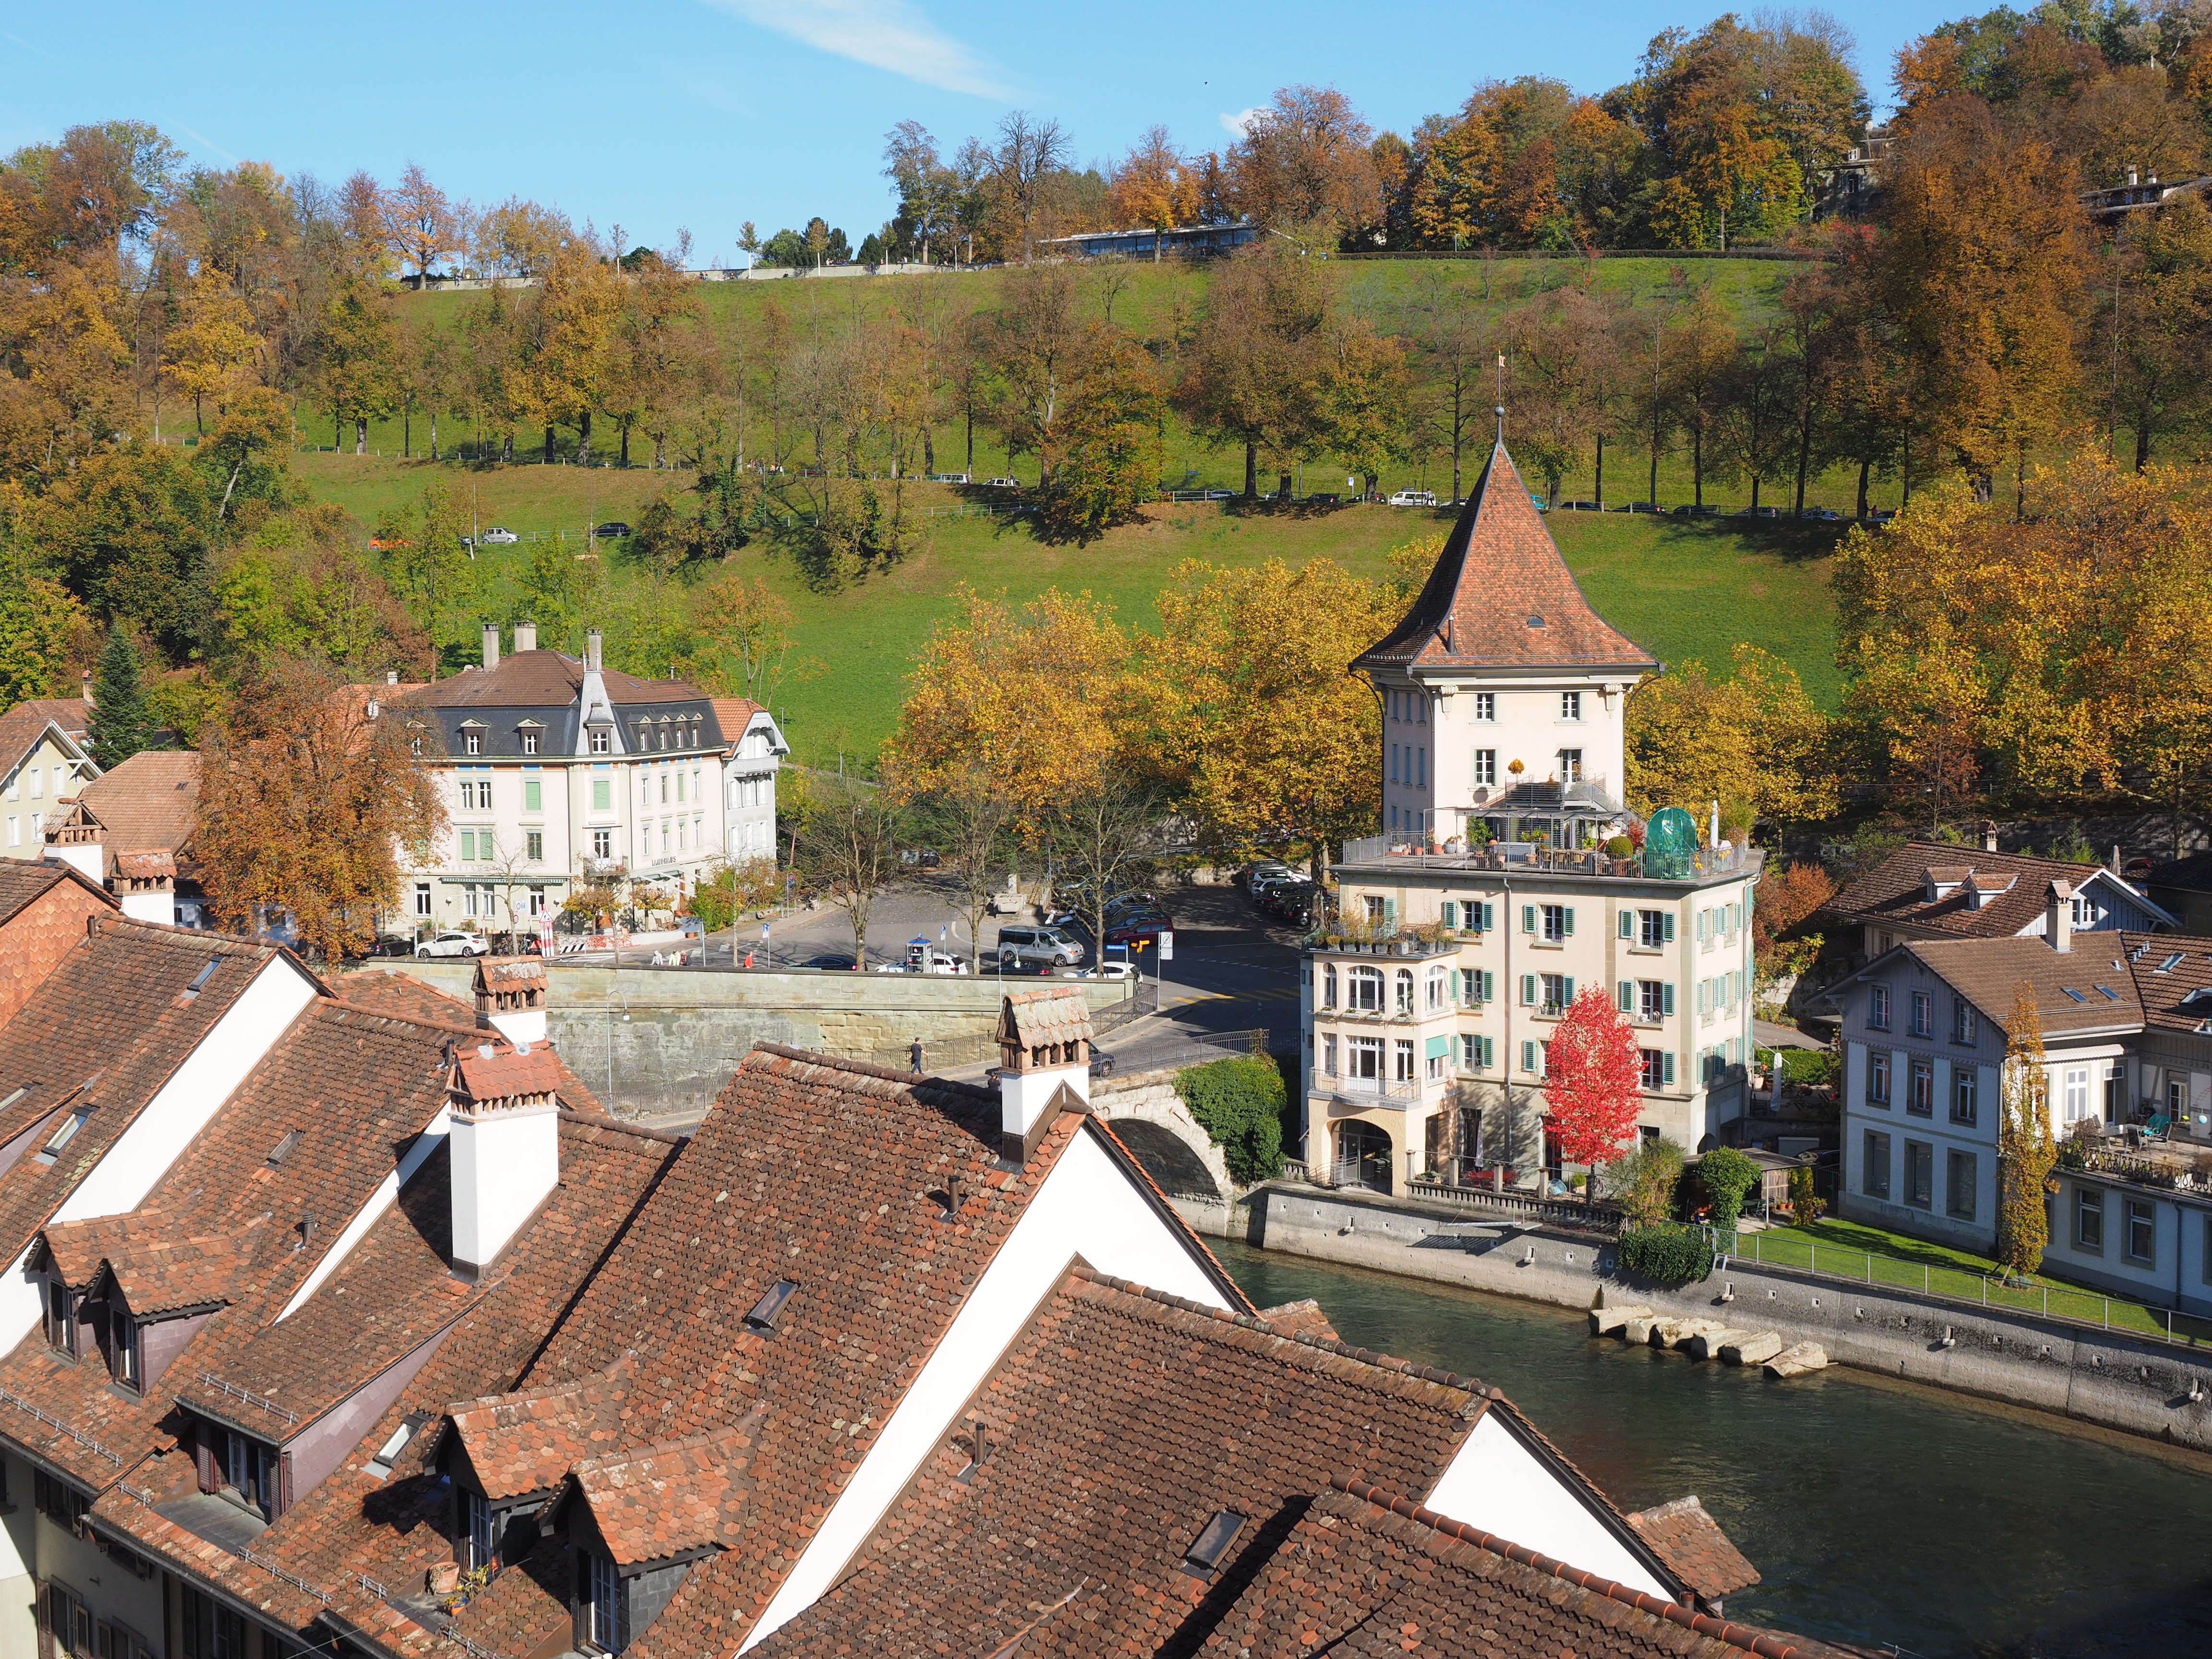
town, chateau, village, waterway, bern, estate, neighbourhood, aare, human settlement, oststadt, unterdorf